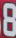
Number: 8